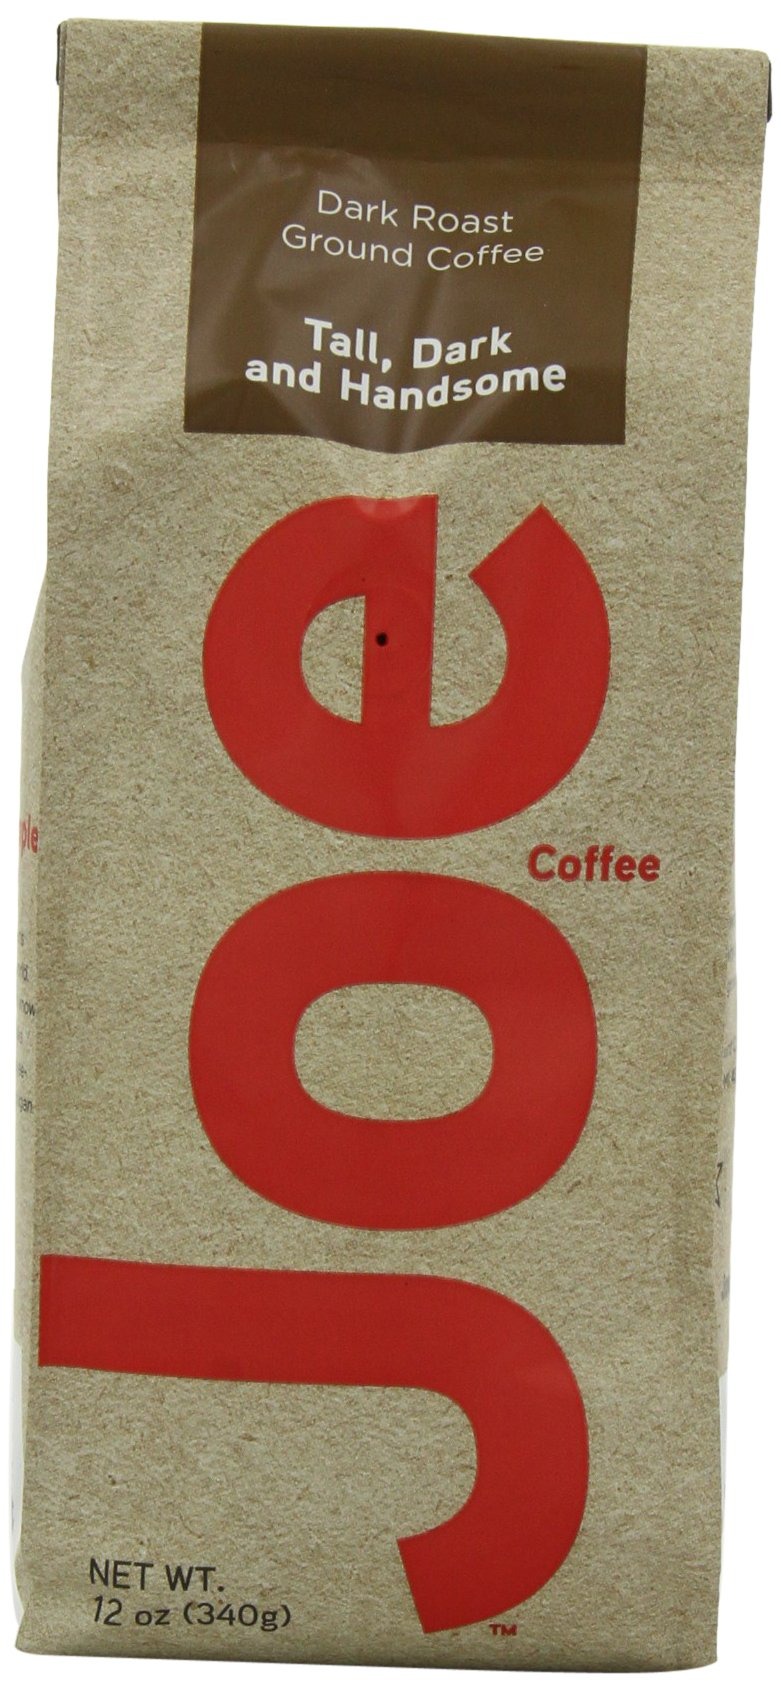
Item Name: Joe Tall, Dark and Handsome Ground Coffee, 12-Ounce Bags (Pack of 3)
Bullet Point 1: Paramount Coffee imports green beans from the world's best coffee growers and meticulously examines each pound for perfect size color and texture.
Bullet Point 2: Every batch of masterfully roasted beans is then electronically analyzed before packaging to ensure the perfect cup.
Bullet Point 3: Dark roast gourmet coffee.
Bullet Point 4: Not your average Joe
Value: 36.0
Unit: Ounce

Price: 14.9